Answer in natural language. Considering the relative positions, where is Window (highlighted by a blue box) with respect to DeskLamp (highlighted by a green box)? Choose between the following options: right or left
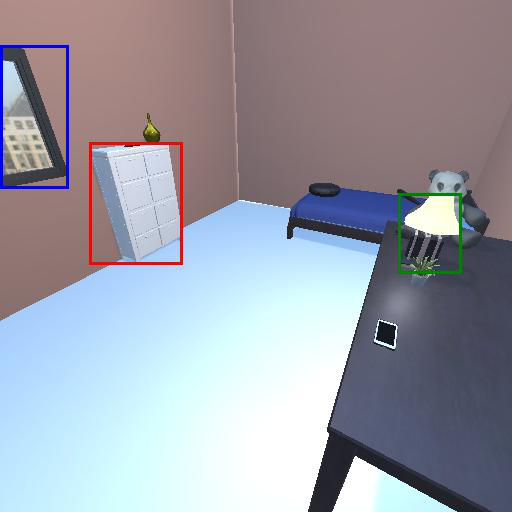
<answer>left</answer>